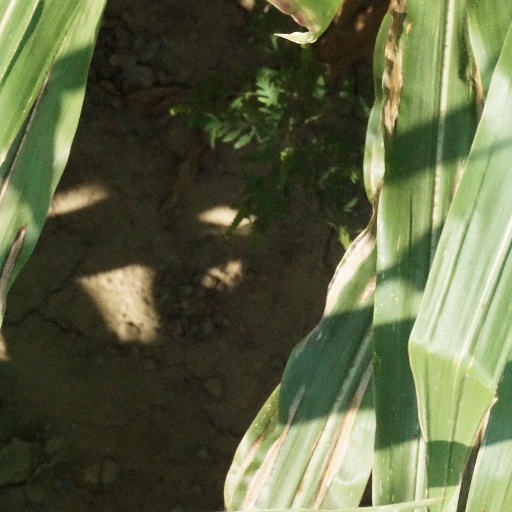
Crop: maize; corn